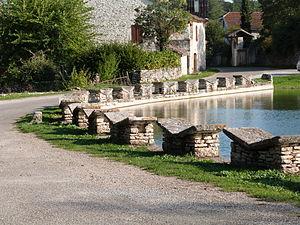
Lavoirs papillons d'Aujols (Lot)
Aujols est une commune française située dans le département du Lot, en région Occitanie.